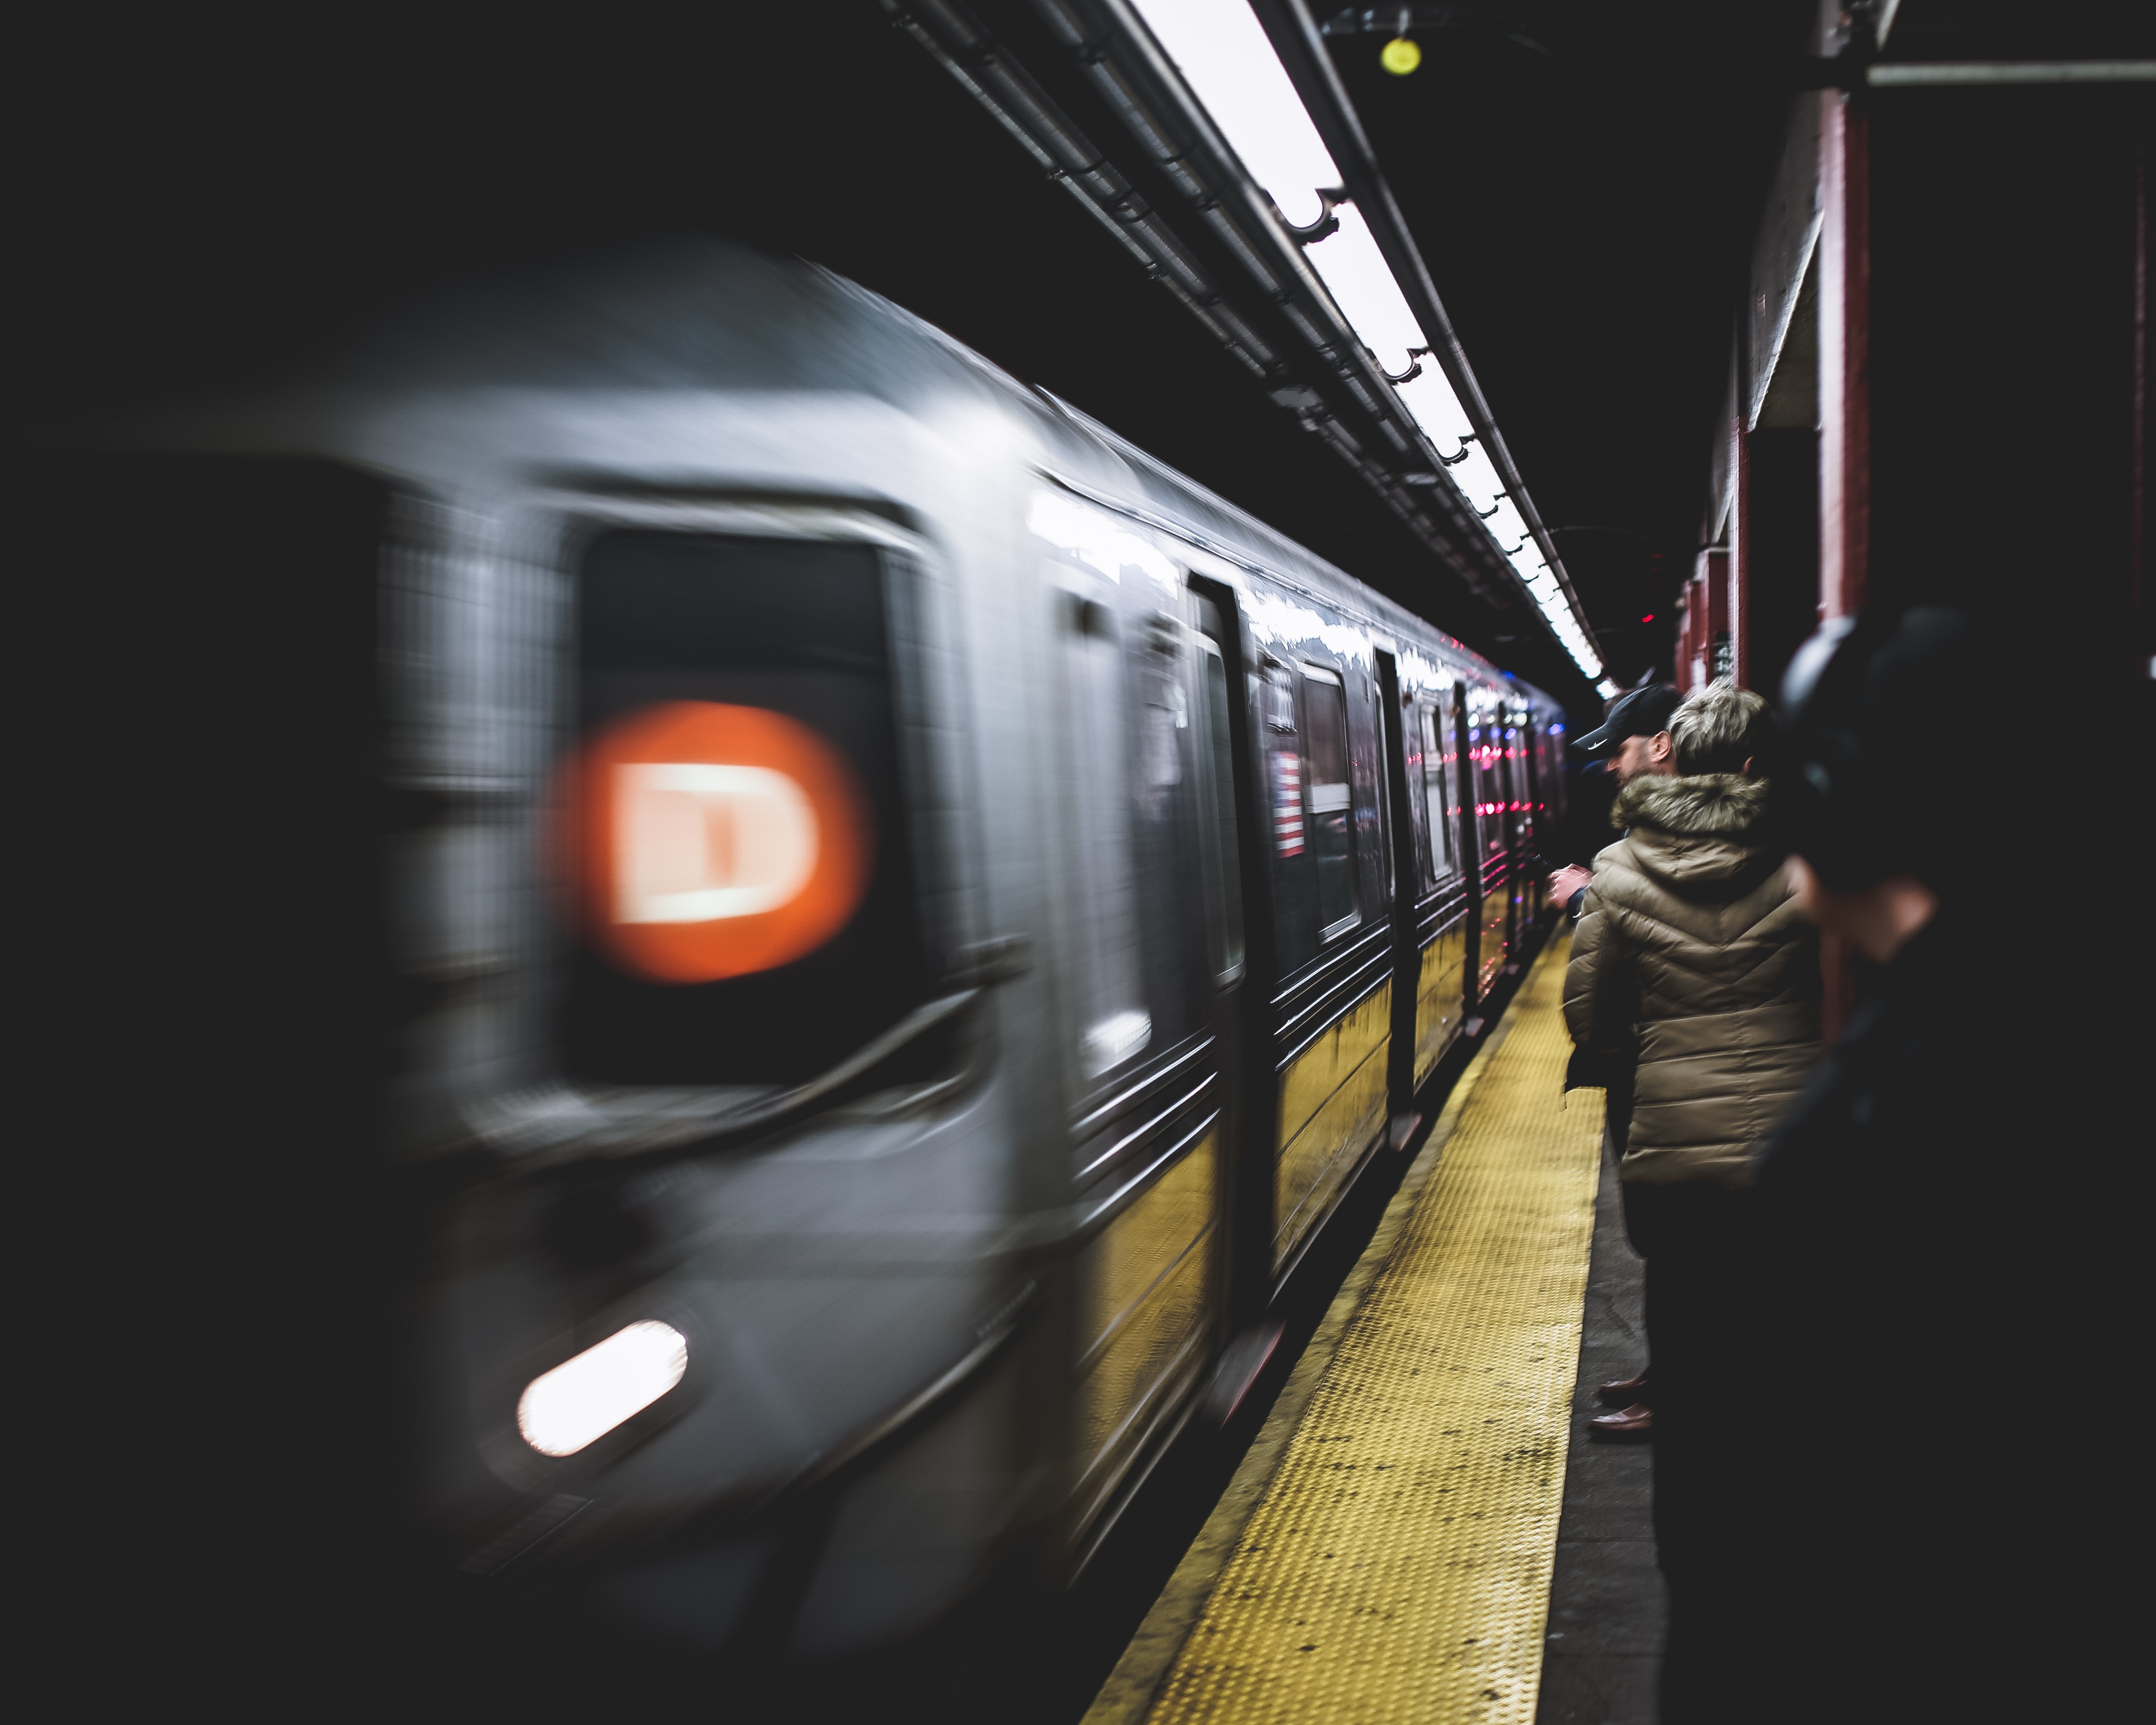
transport, public transport, metro, train, mode of transport, light, rolling stock, metropolitan area, vehicle, urban area, train station, metro station, night, line, automotive lighting, architecture, railway, railroad car, photography, city, passenger, metropolis, track, building, metal